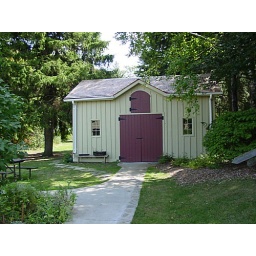
the coach house at McCrae House Museum on Water Street in Guelph, Ontario Canada